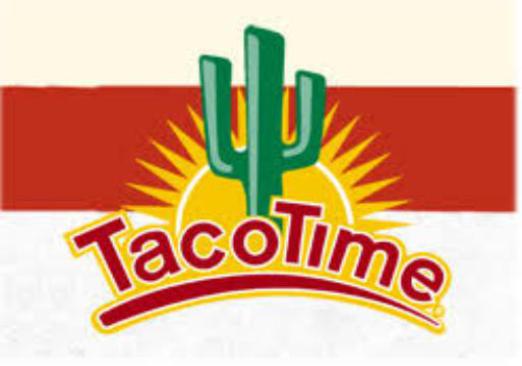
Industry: Food